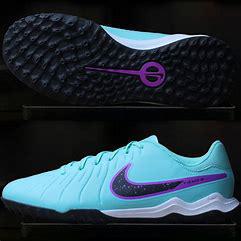
Brand: Nike
Model: Jr Tiempo Legend 10 Academy